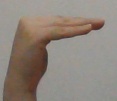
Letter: haa